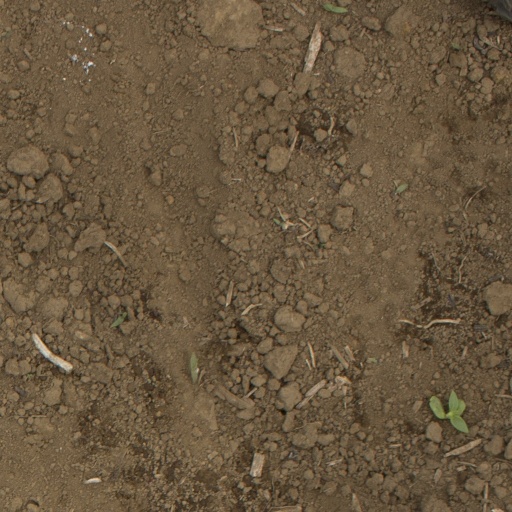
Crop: Jerusalem artichoke